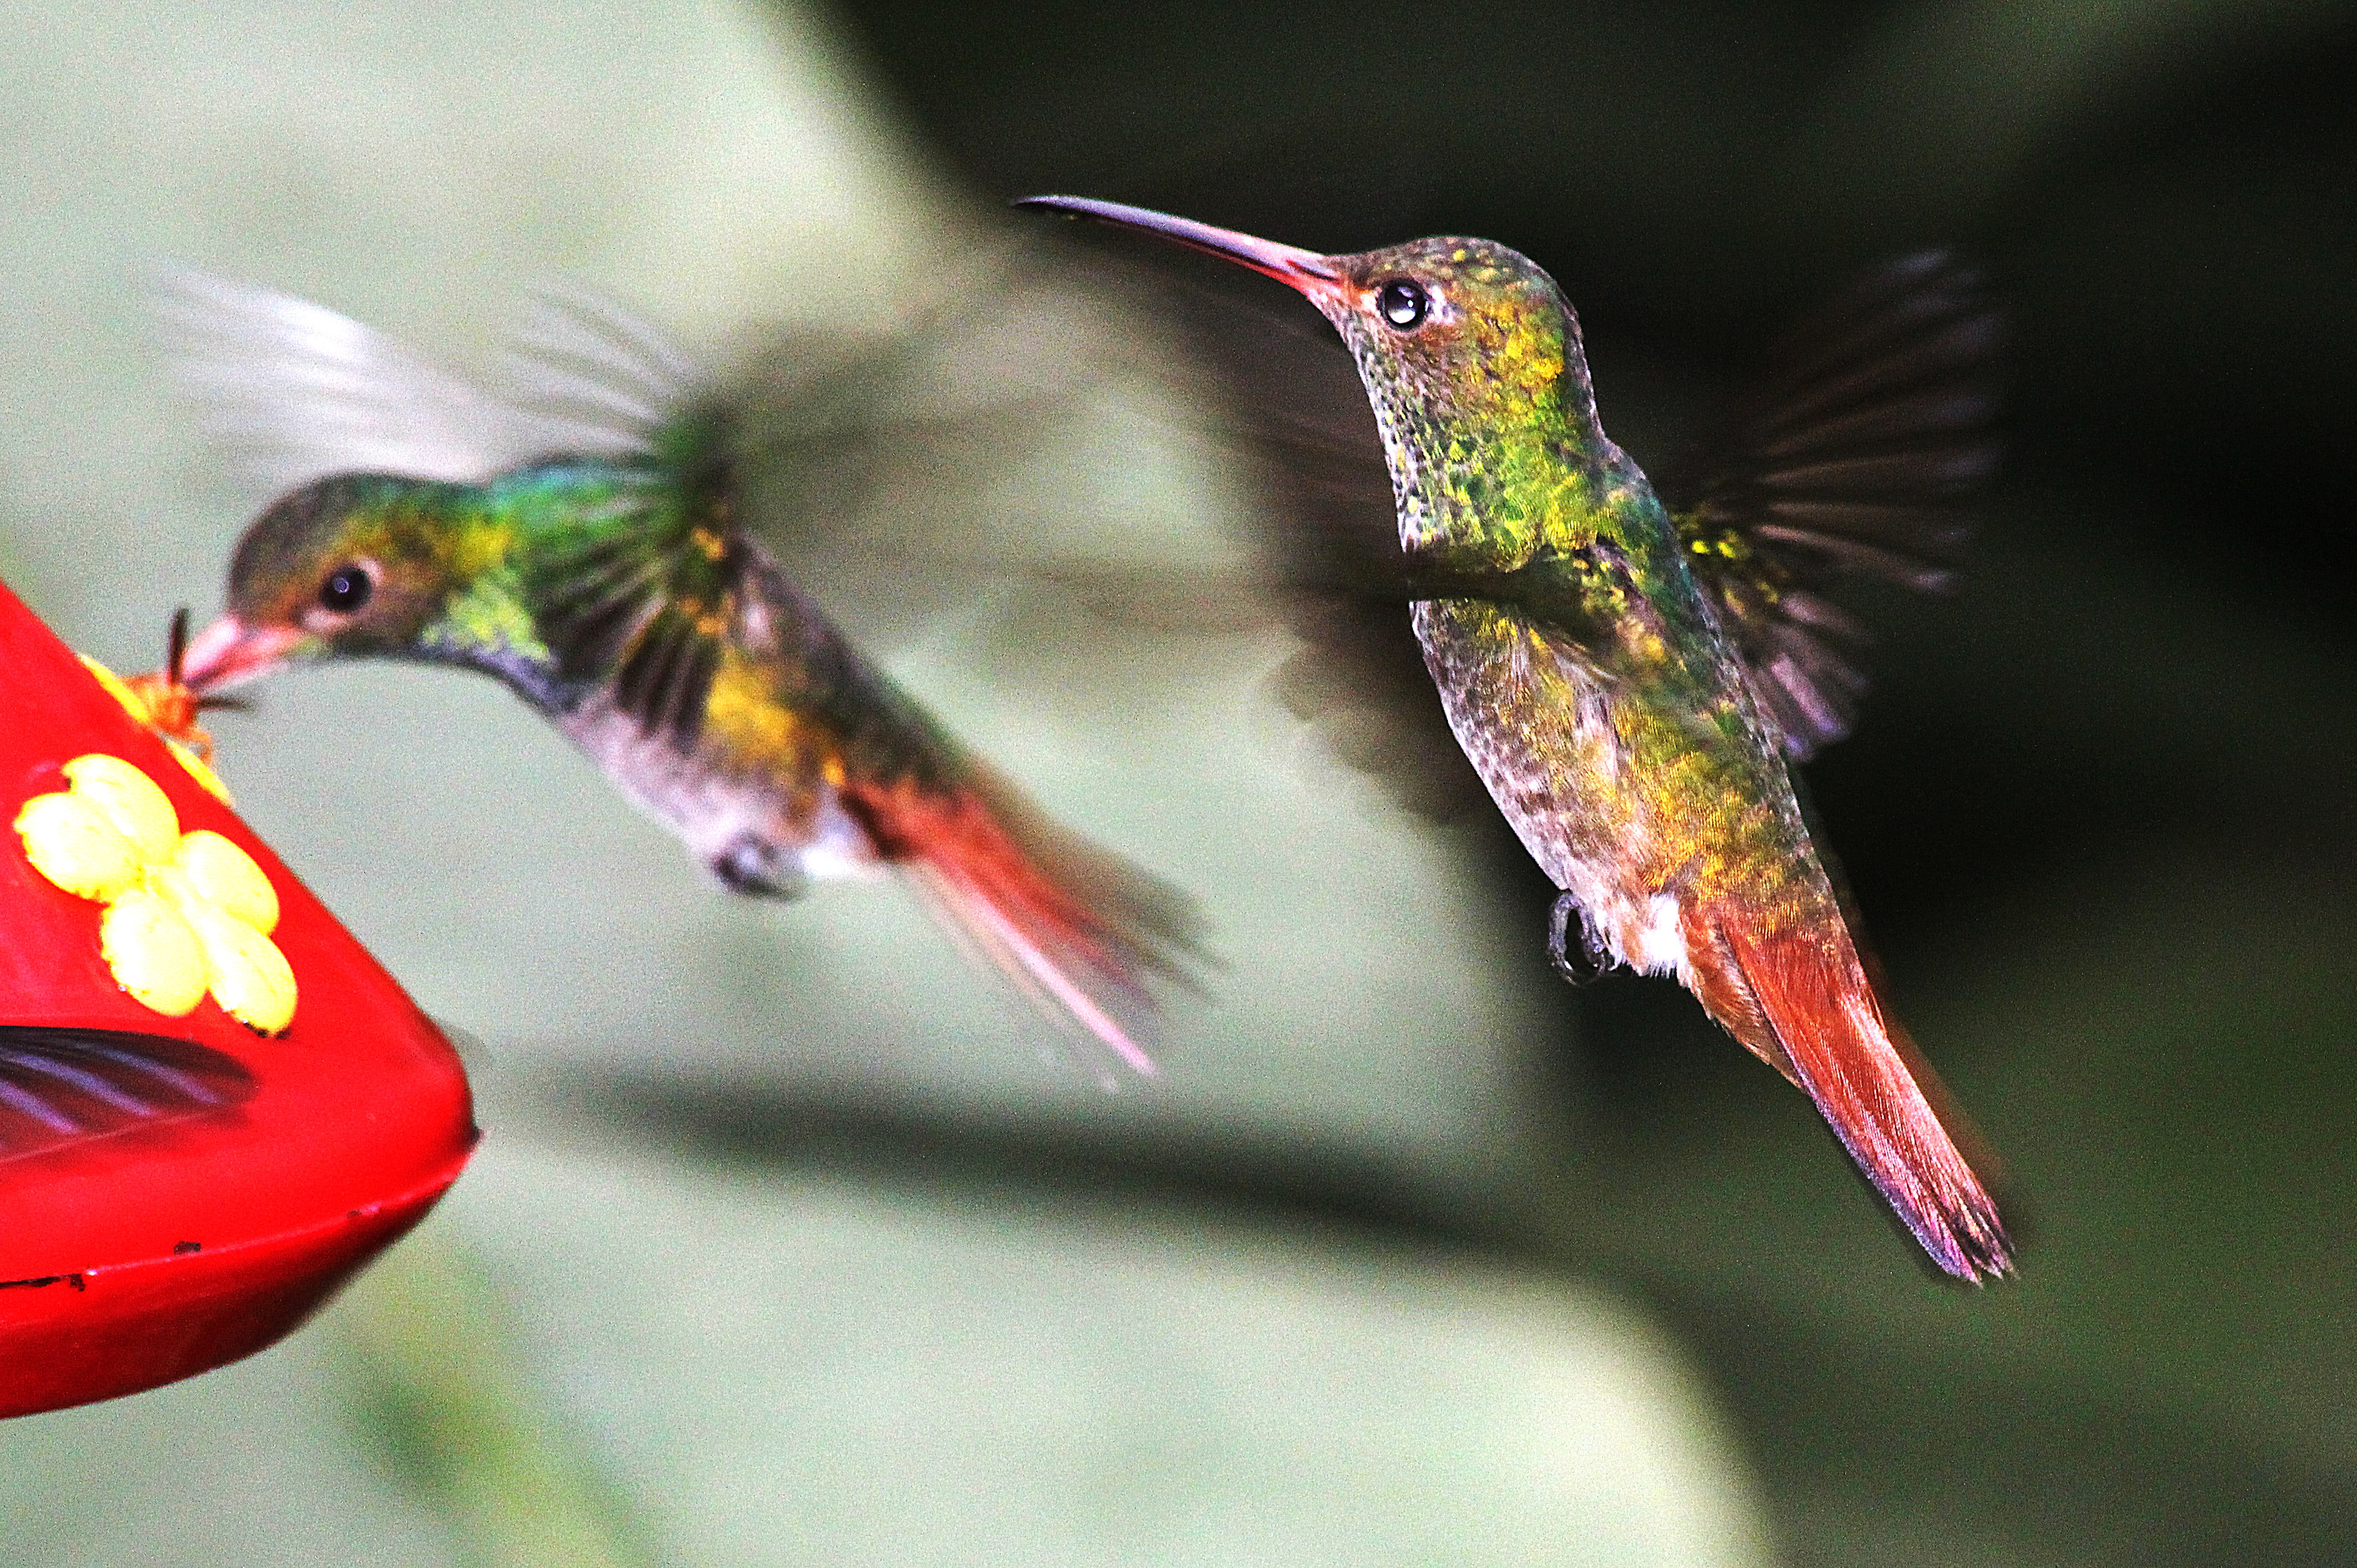
nature, bird, wing, flower, beak, hummingbird, fauna, birds, vertebrate, hummingbirds, macro photography, pollinator, piciformes